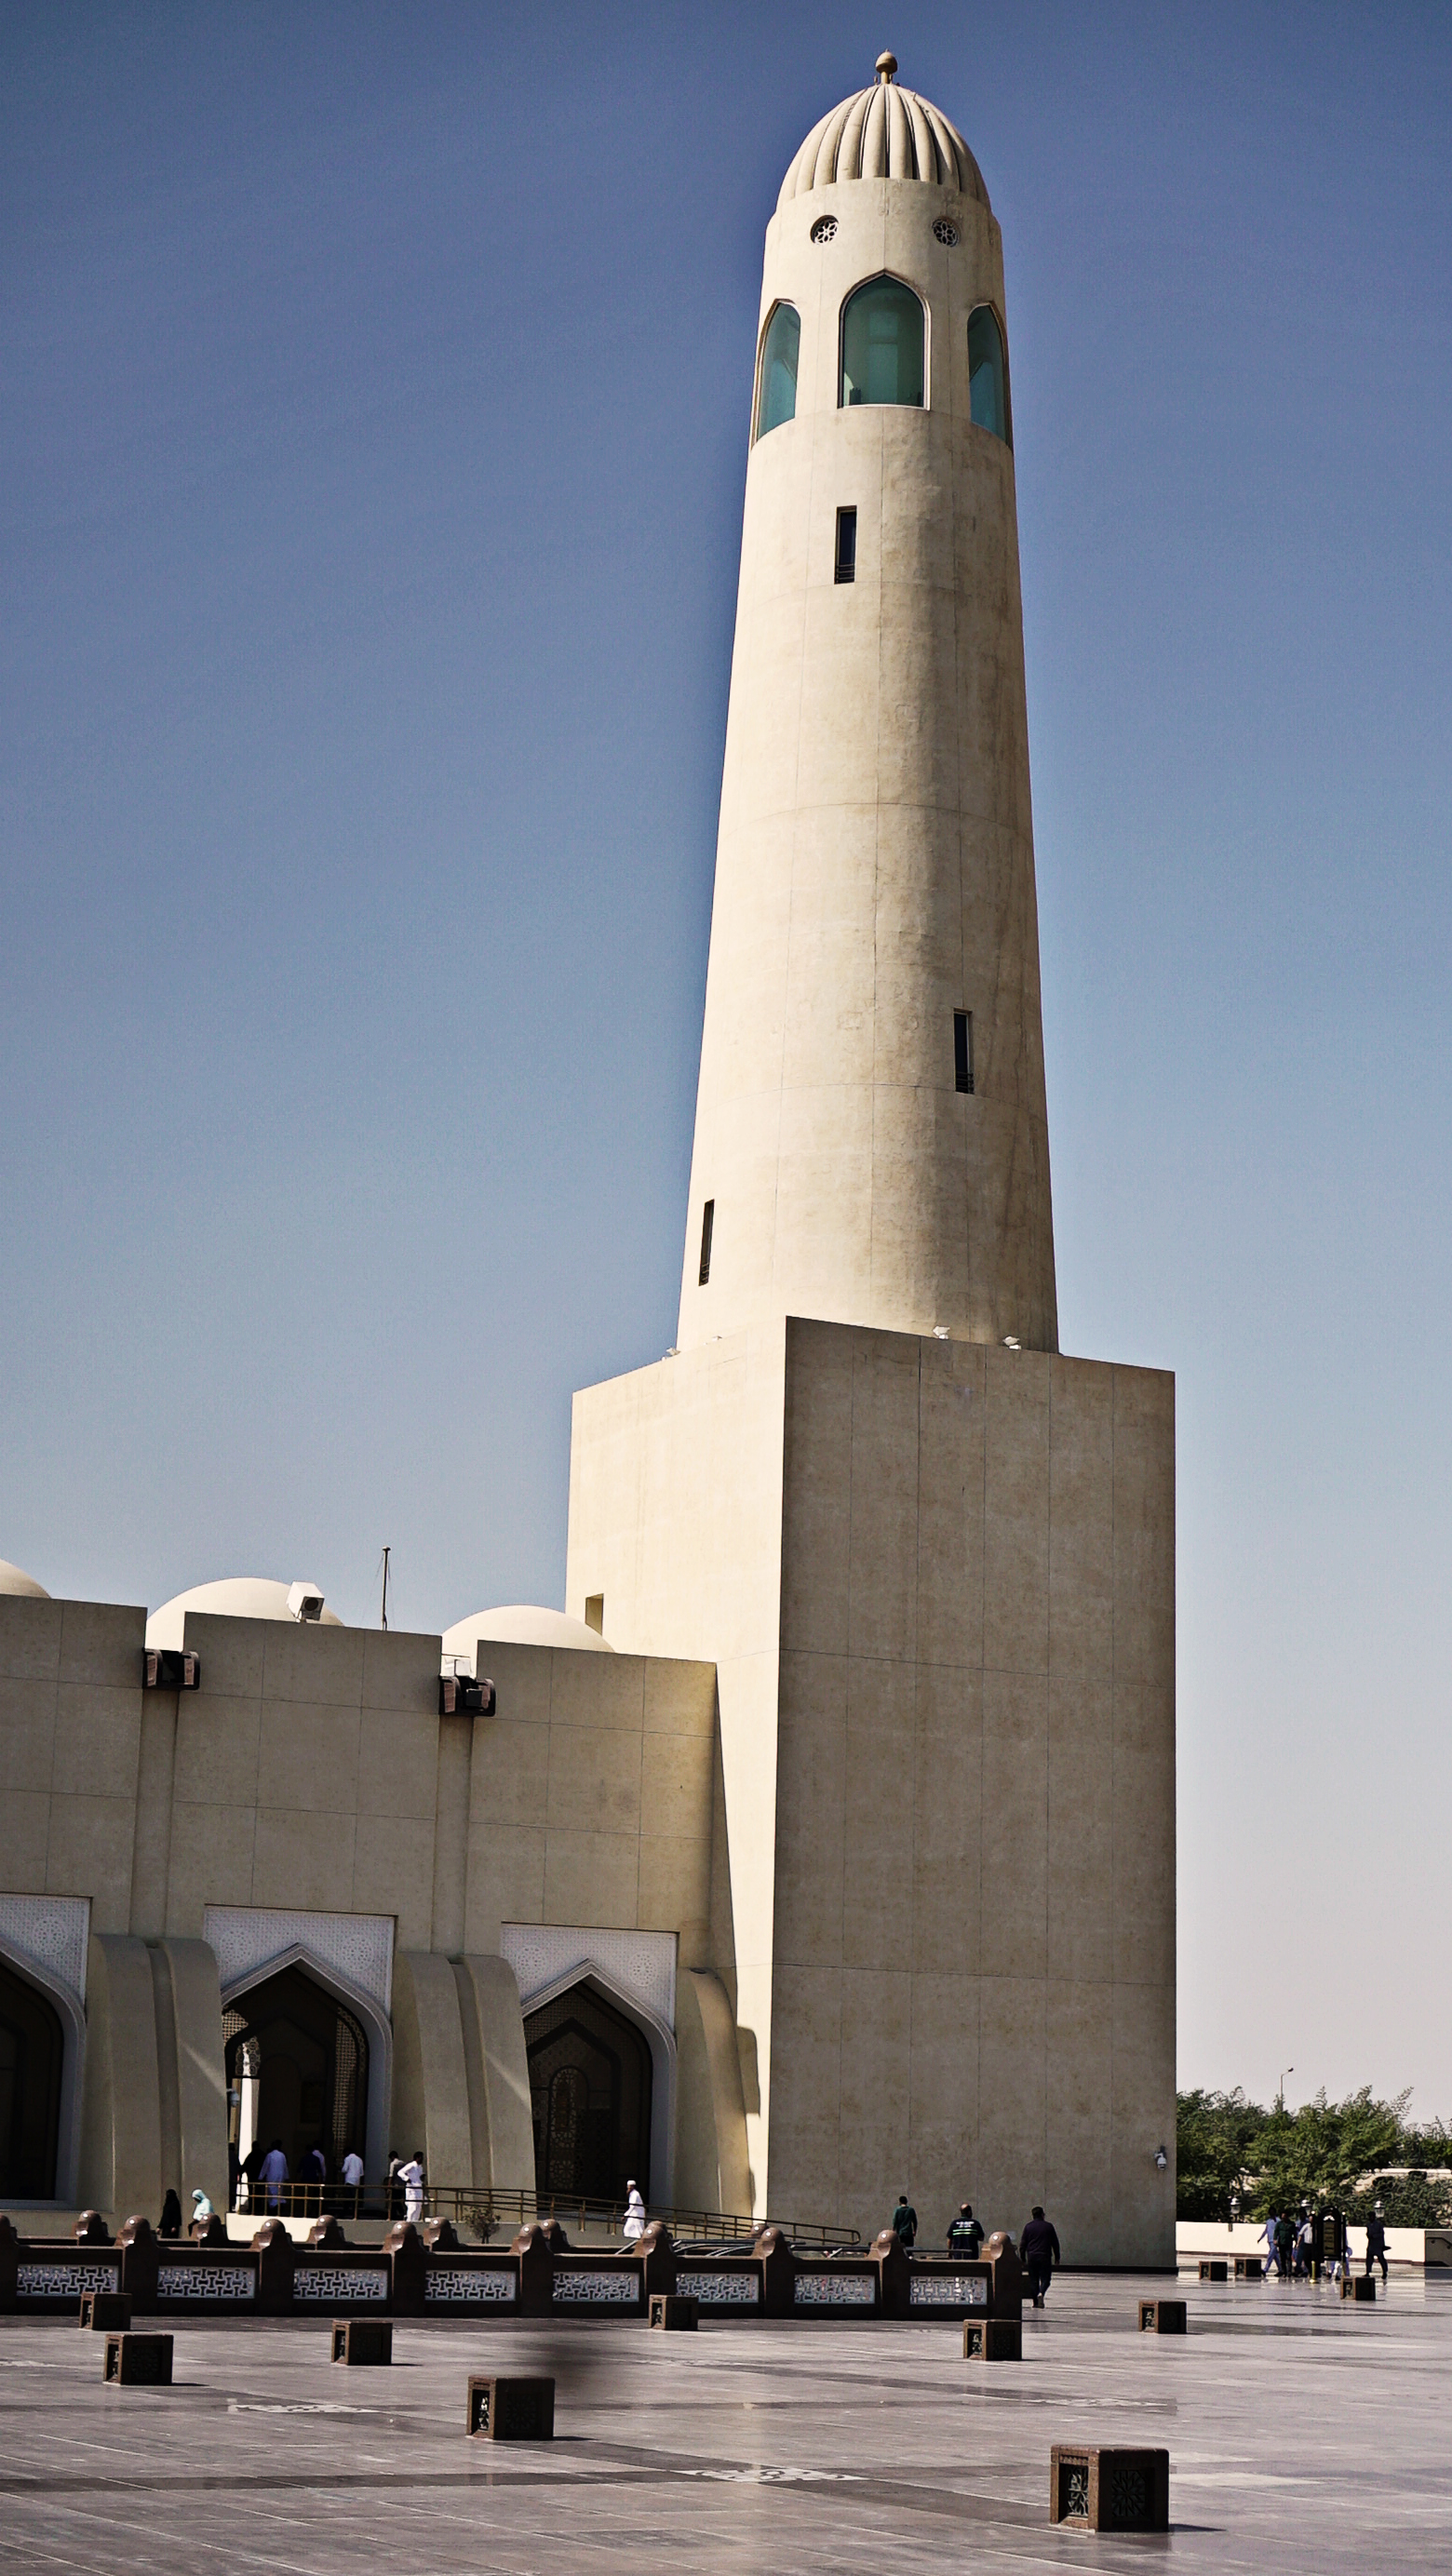
tower, landmark, architecture, historic site, building, sky, national historic landmark, tourist attraction, facade, tourism